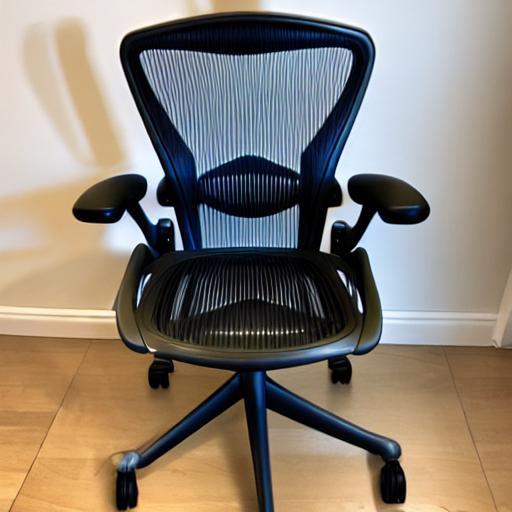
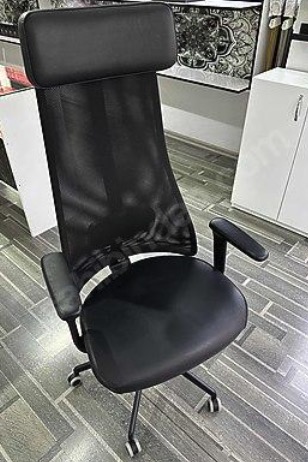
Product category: items_chair
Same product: no